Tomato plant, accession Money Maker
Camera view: vertical (180 deg); turntable rotation: 270 degrees
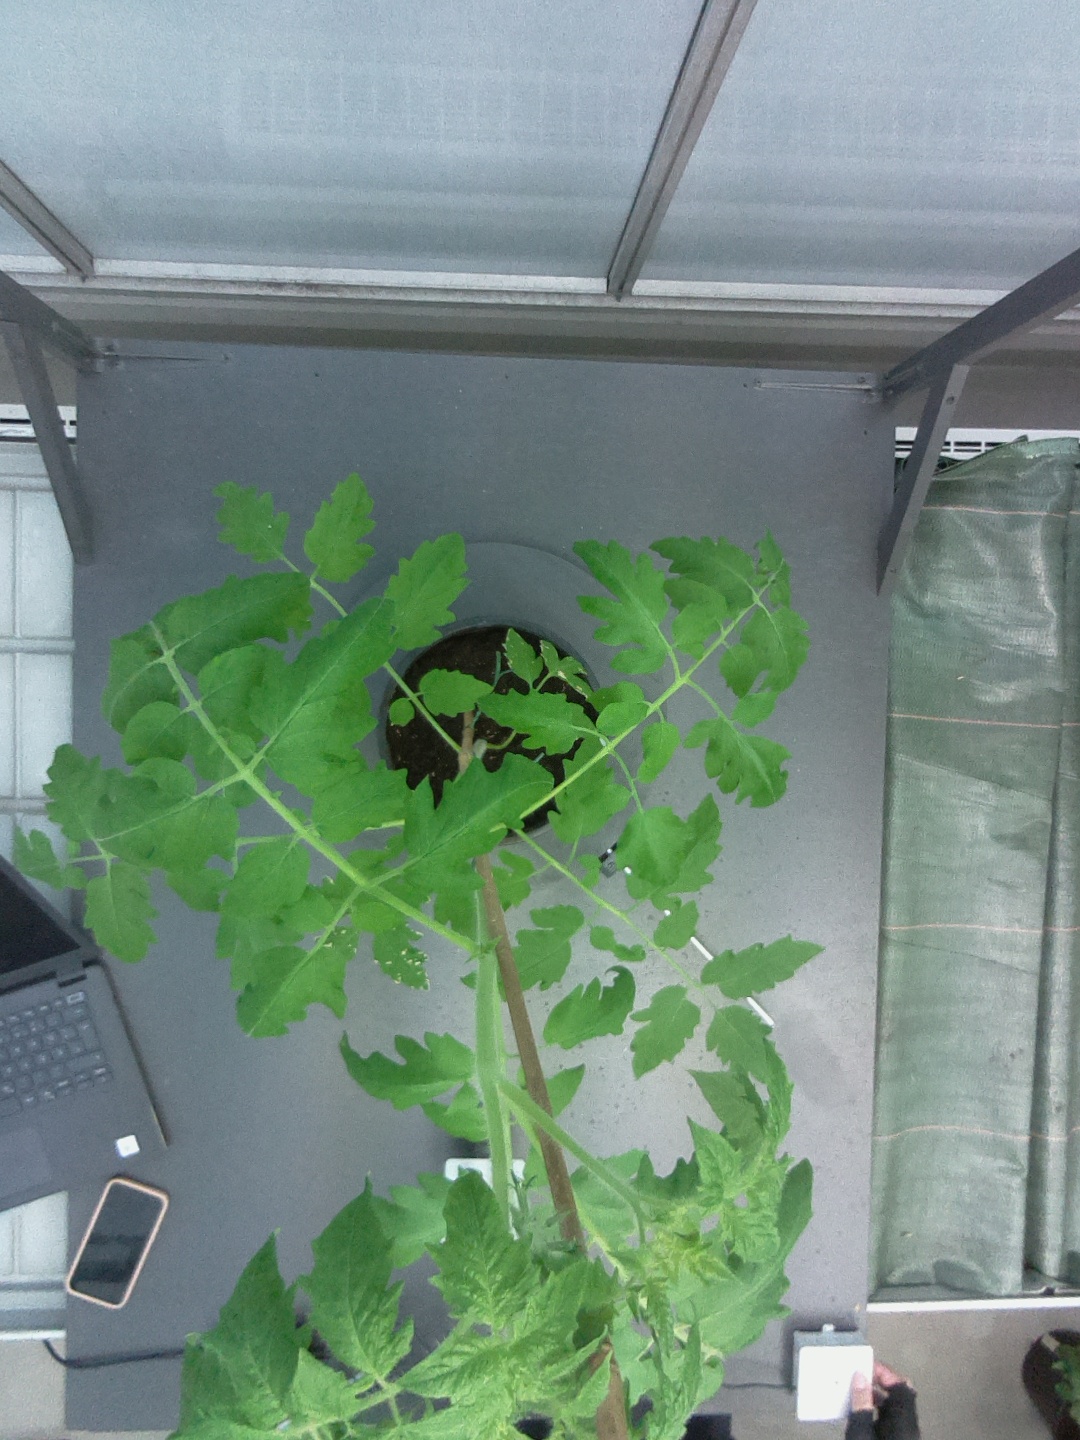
BBCH growth stage 17: 14 of true leaves visible